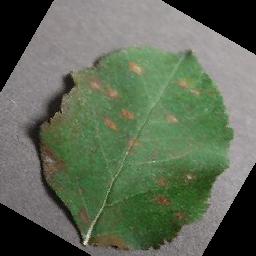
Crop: apple
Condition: cedar_rust